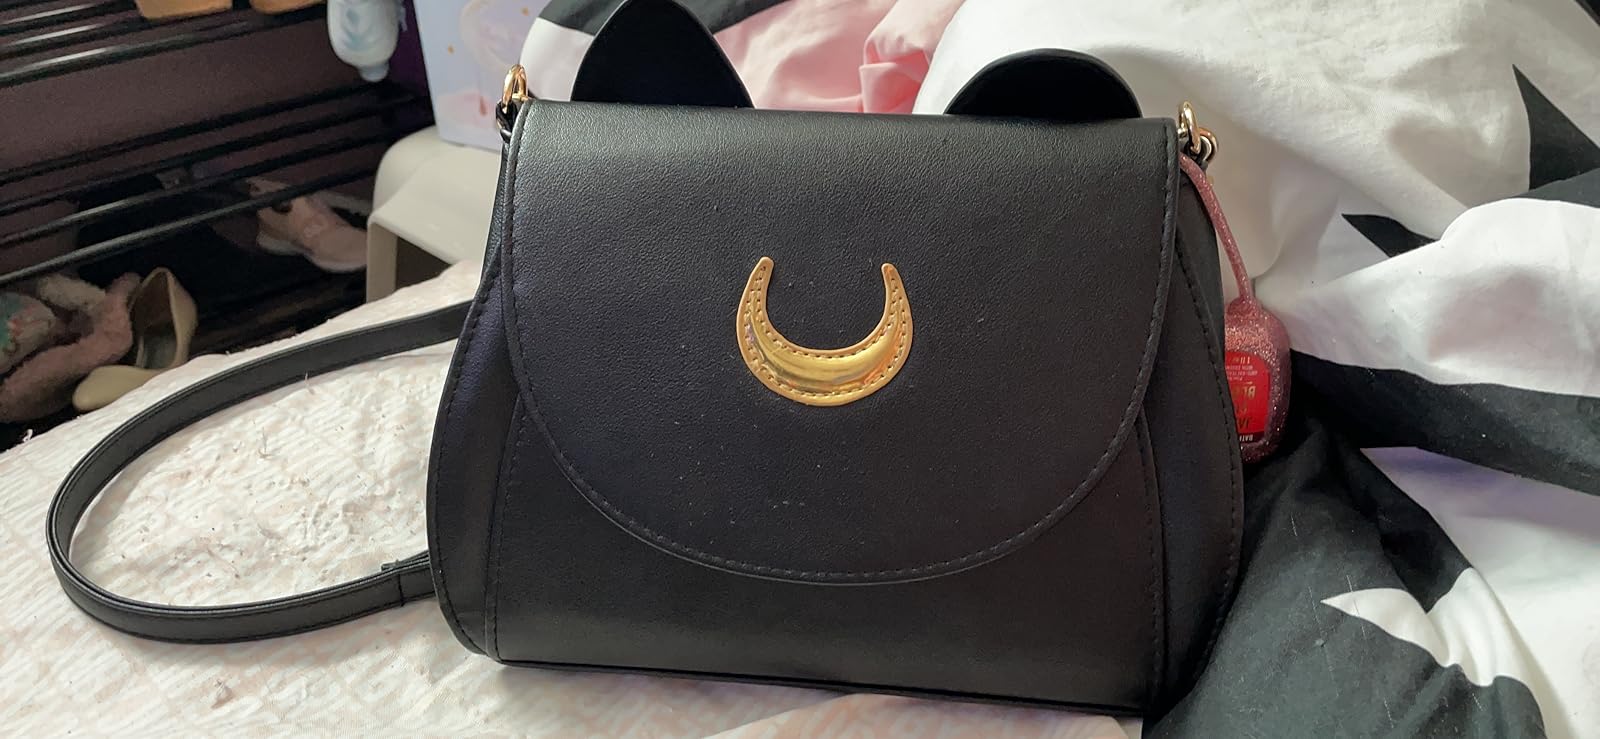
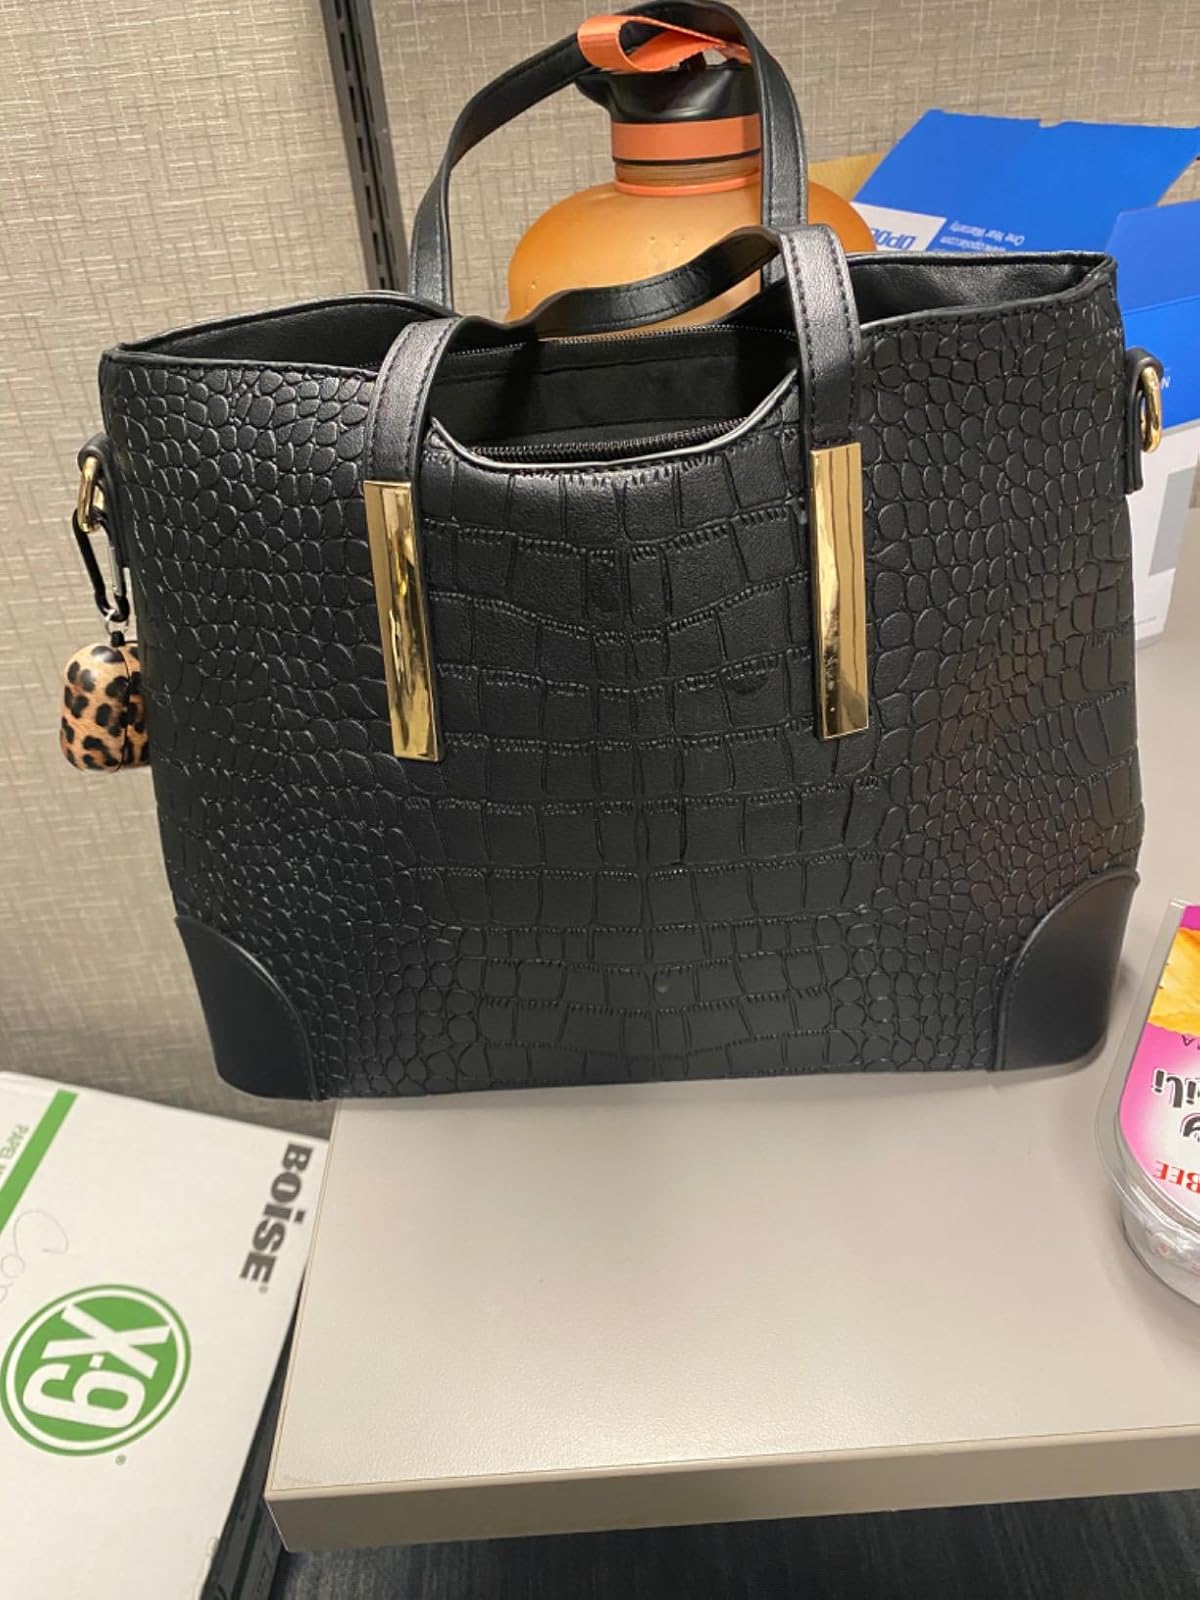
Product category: accessories_handbag
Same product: no